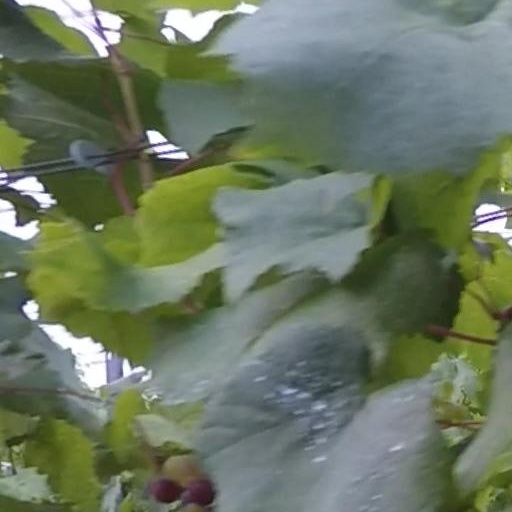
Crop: grape